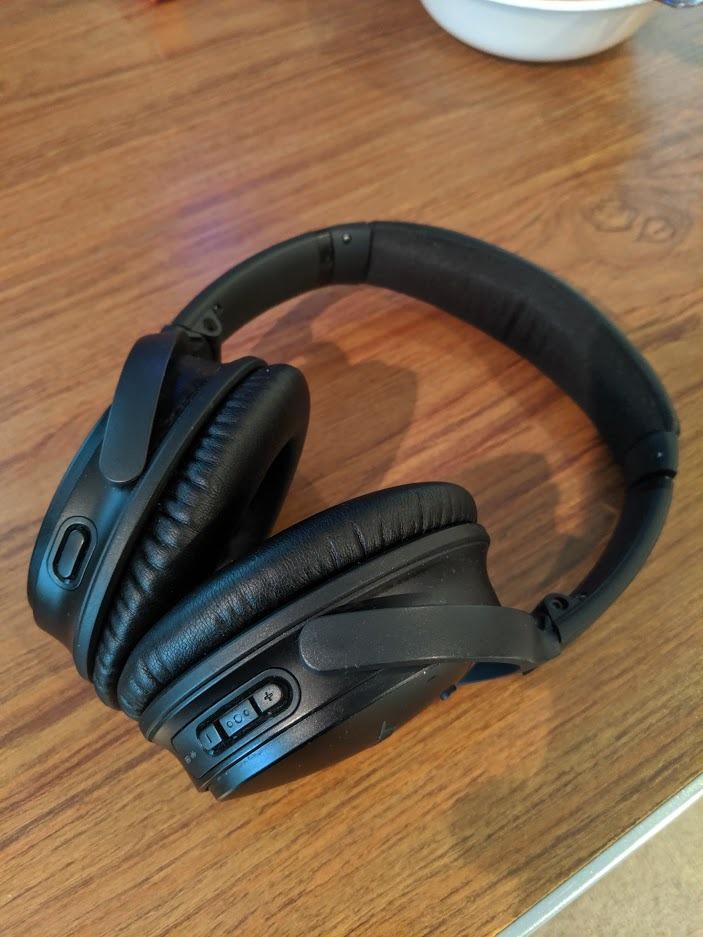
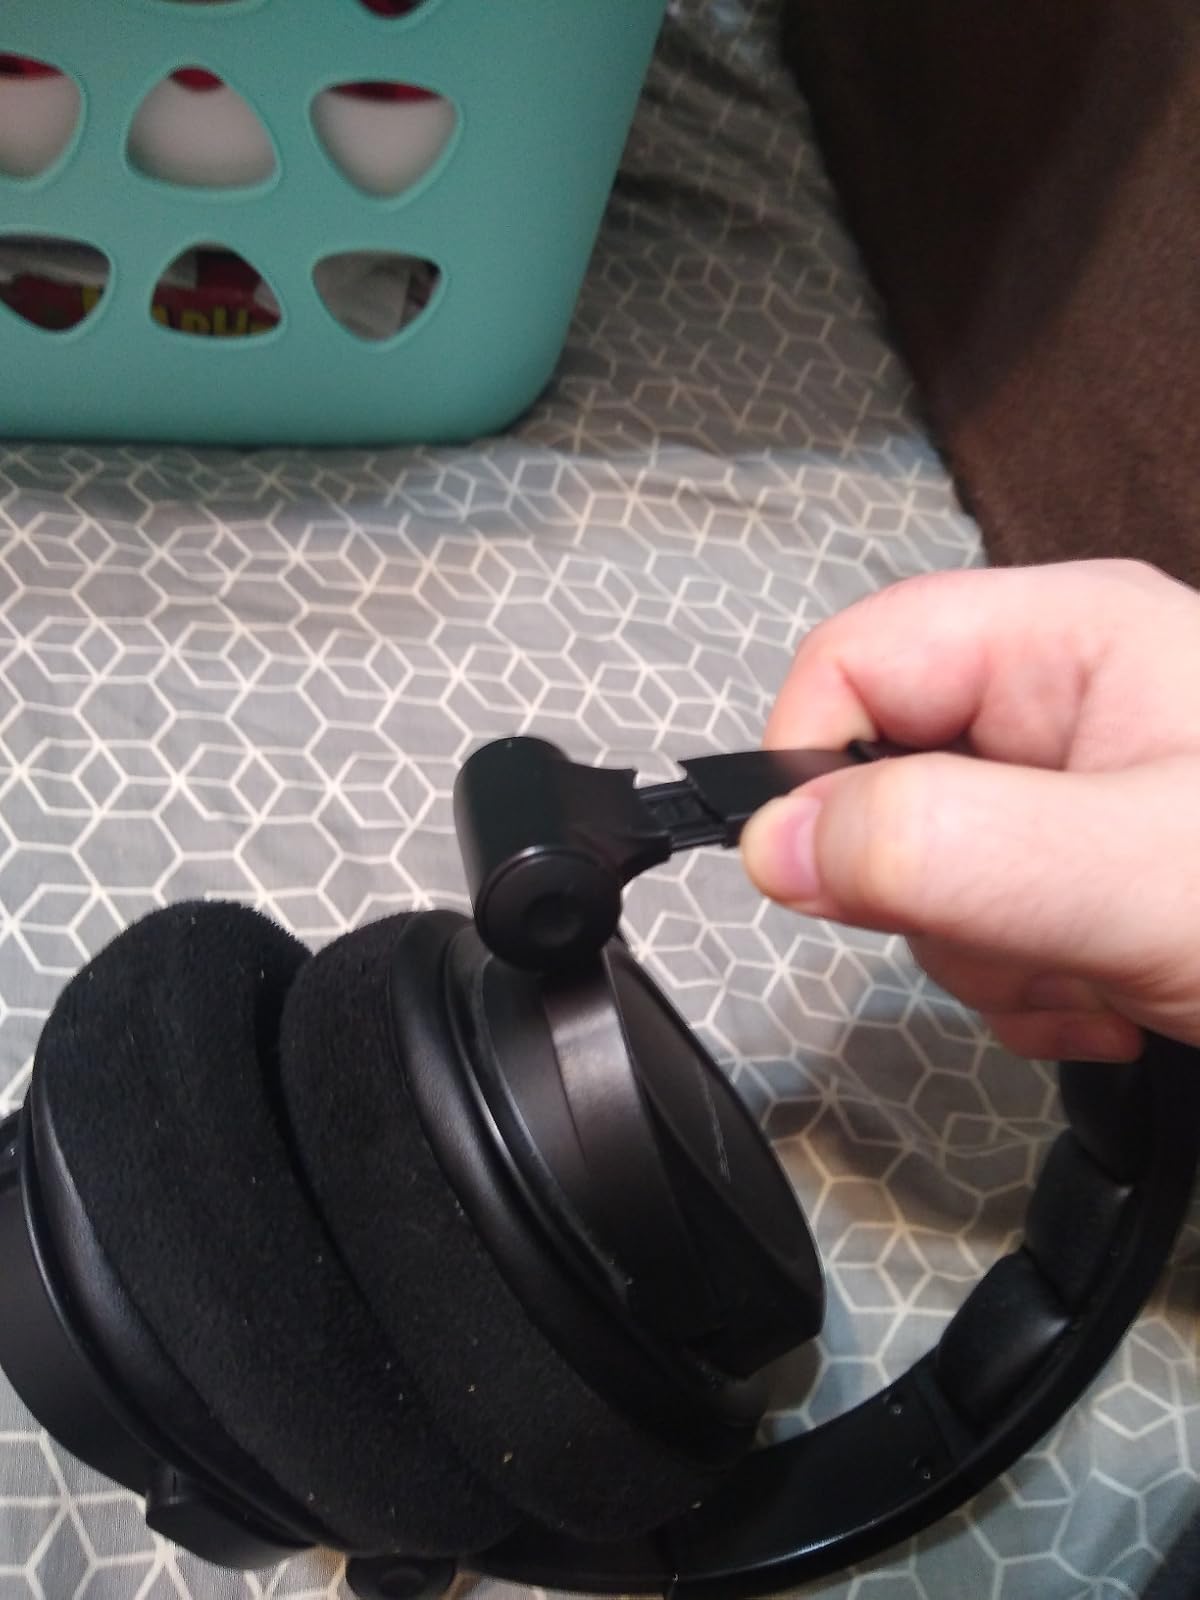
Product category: headphones
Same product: no